Raleigh Chopper

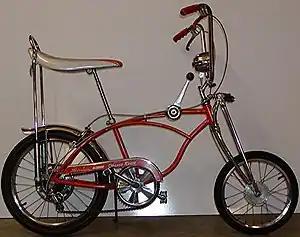
A Schwinn Sting-Ray, wheelie bike released 5 years prior to the Raleigh Chopper, this example from 1968

The Chopper was designed in response to the Schwinn Sting-Ray, and an earlier attempt, the Rodeo, which was not commercially successful. The popularity of the Chopper also led to a range of smaller bikes following a similar design theme. These included the Raleigh Chipper, Tomahawk and Budgie models, aimed at younger riders.